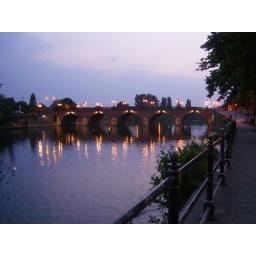
The bridge over the river severn